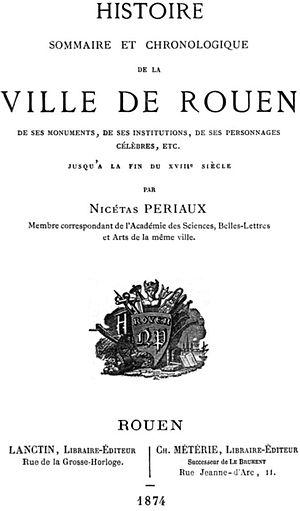
La bibliographie sur la ville de Rouen est une liste non exhaustive d'ouvrages sur la ville de Rouen et ses environs.